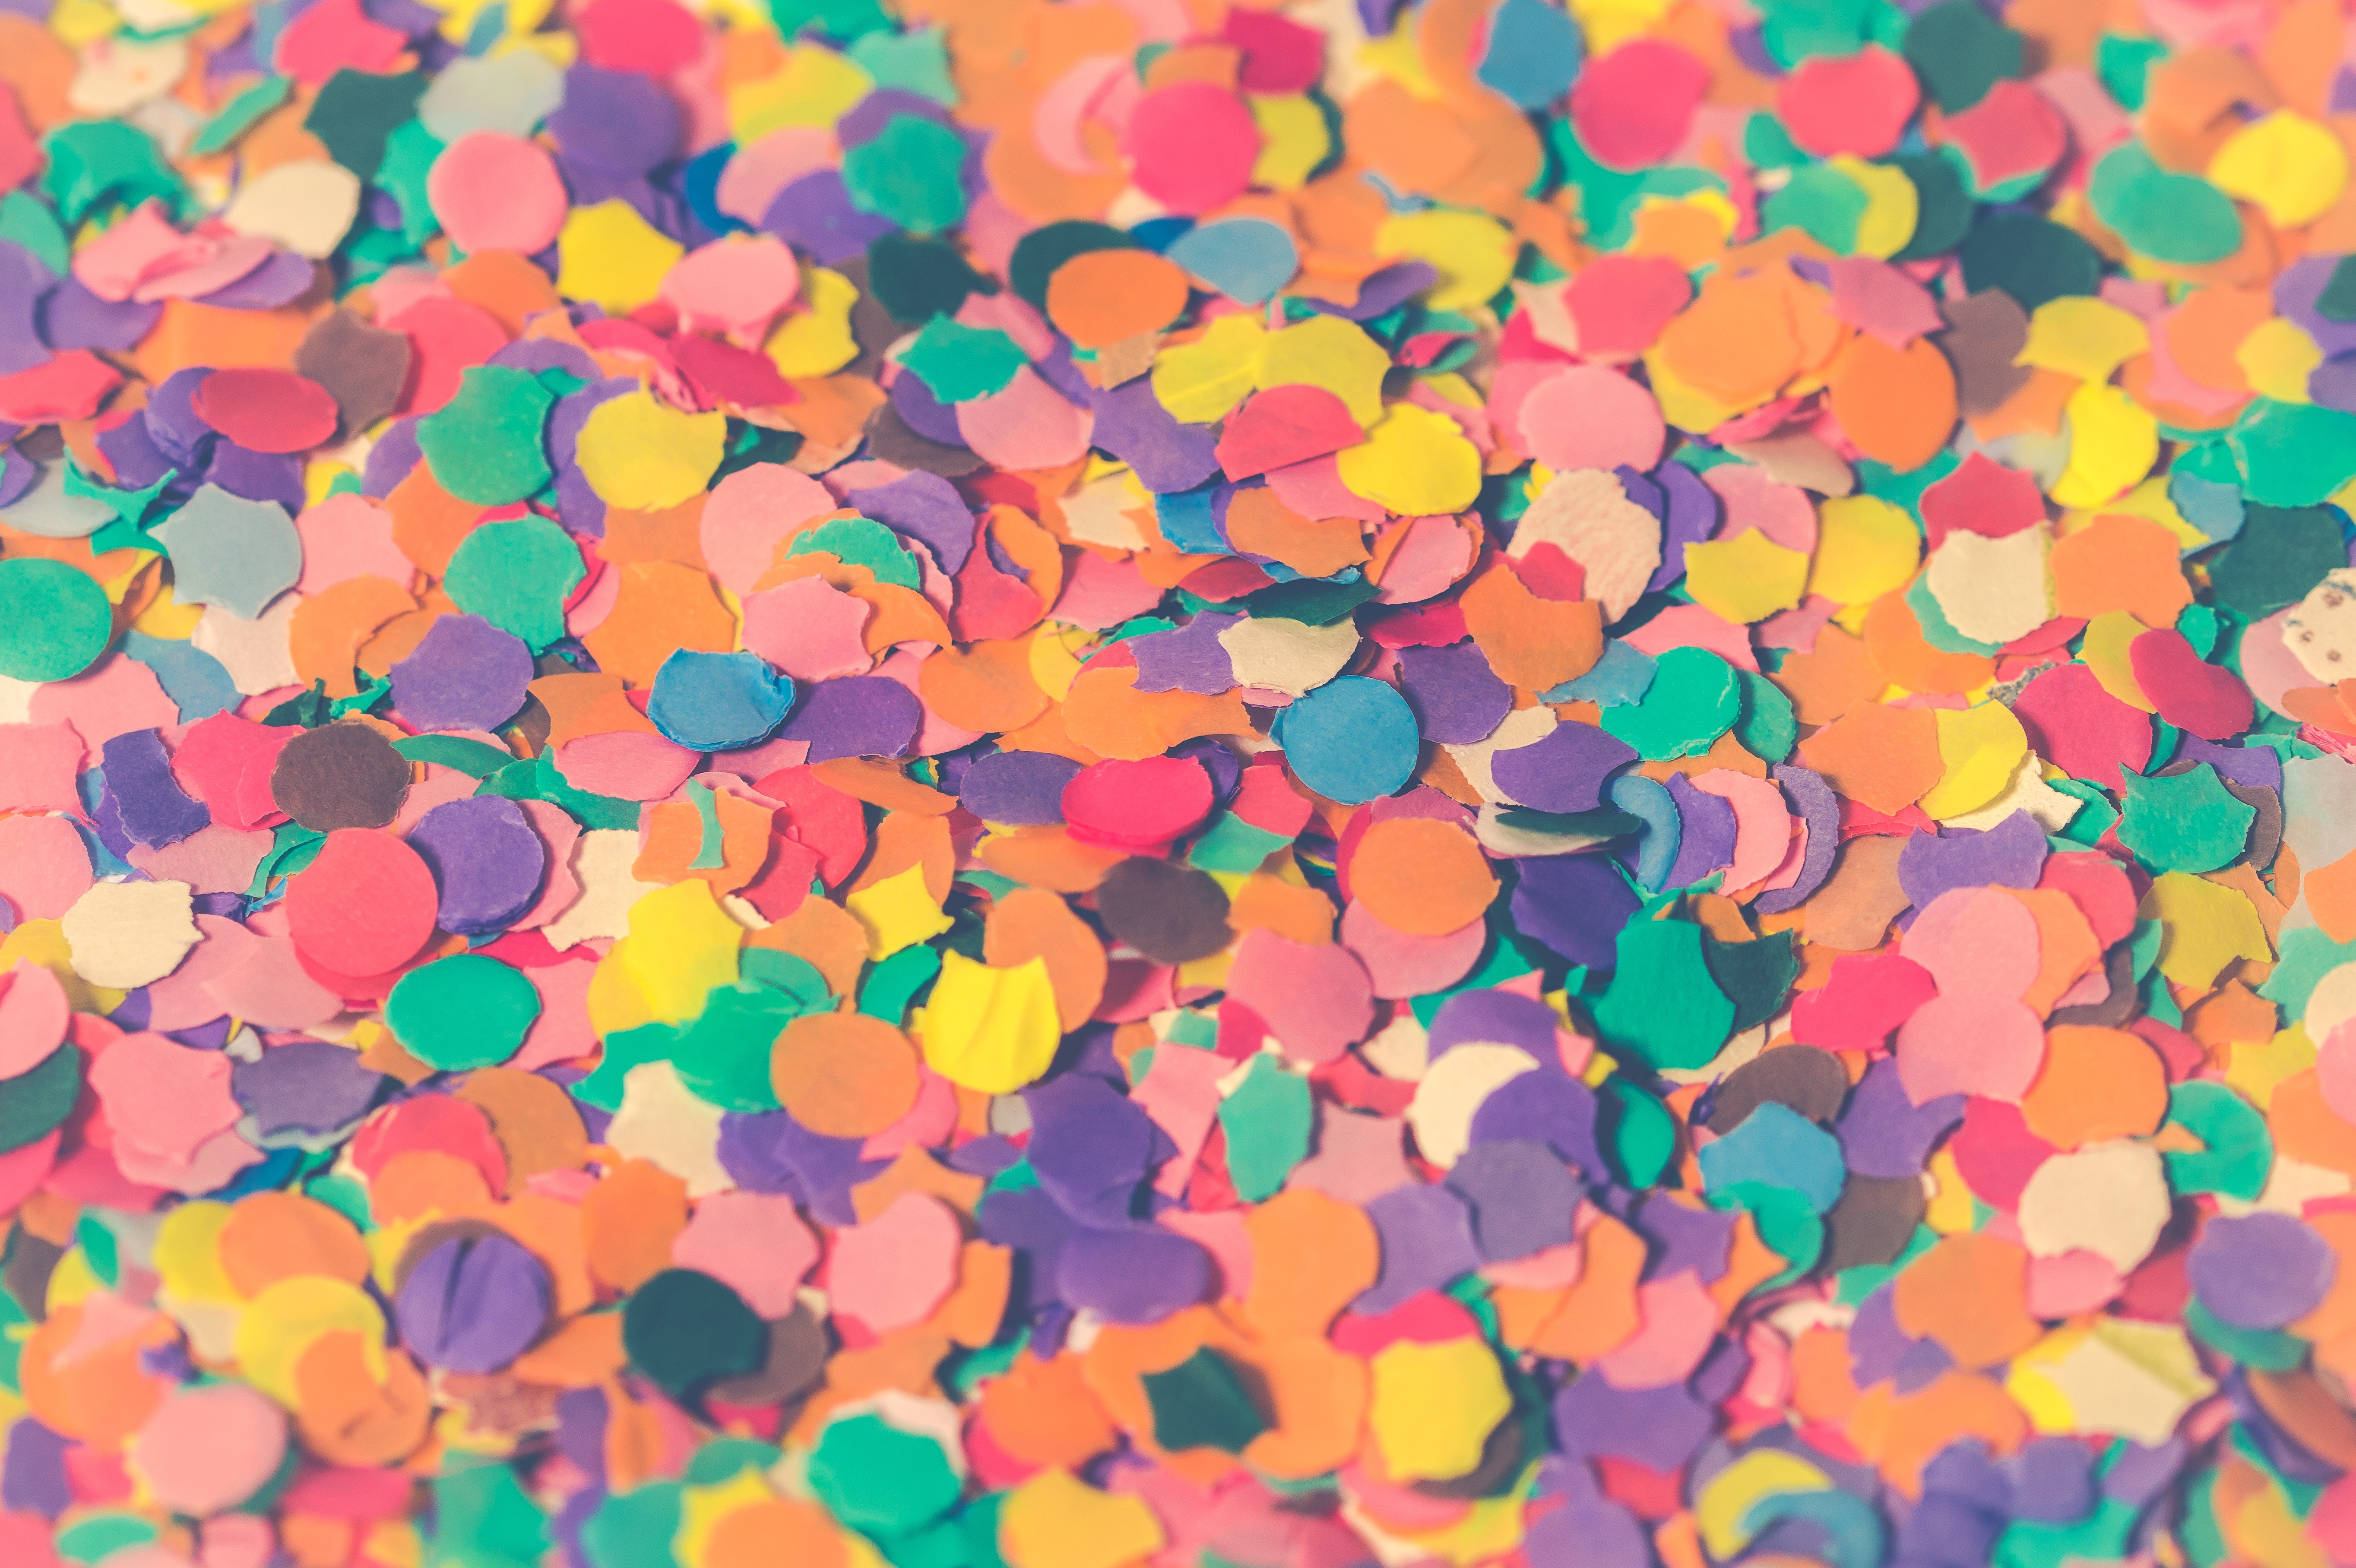
orange, Colorfulness, pattern